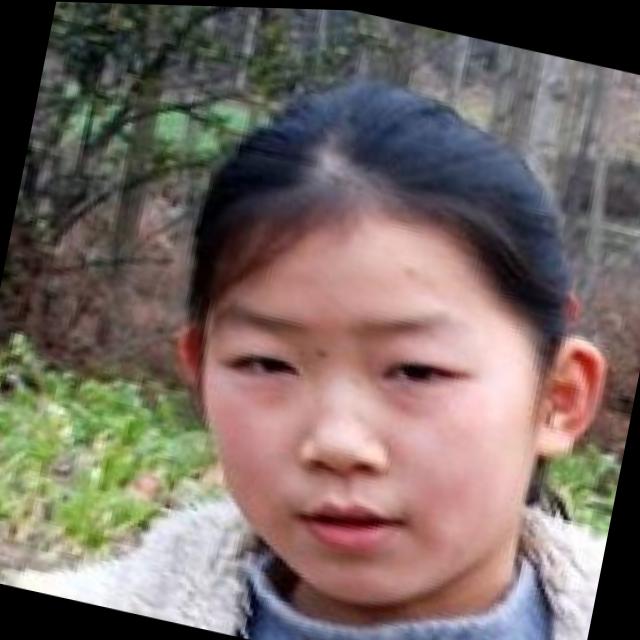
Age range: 0-12